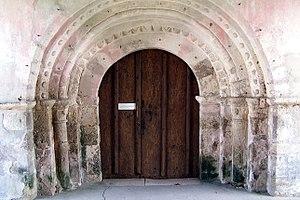
Portail de l'église de Fargues (Gironde, France)